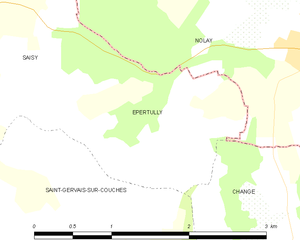
Carte des communes françaises